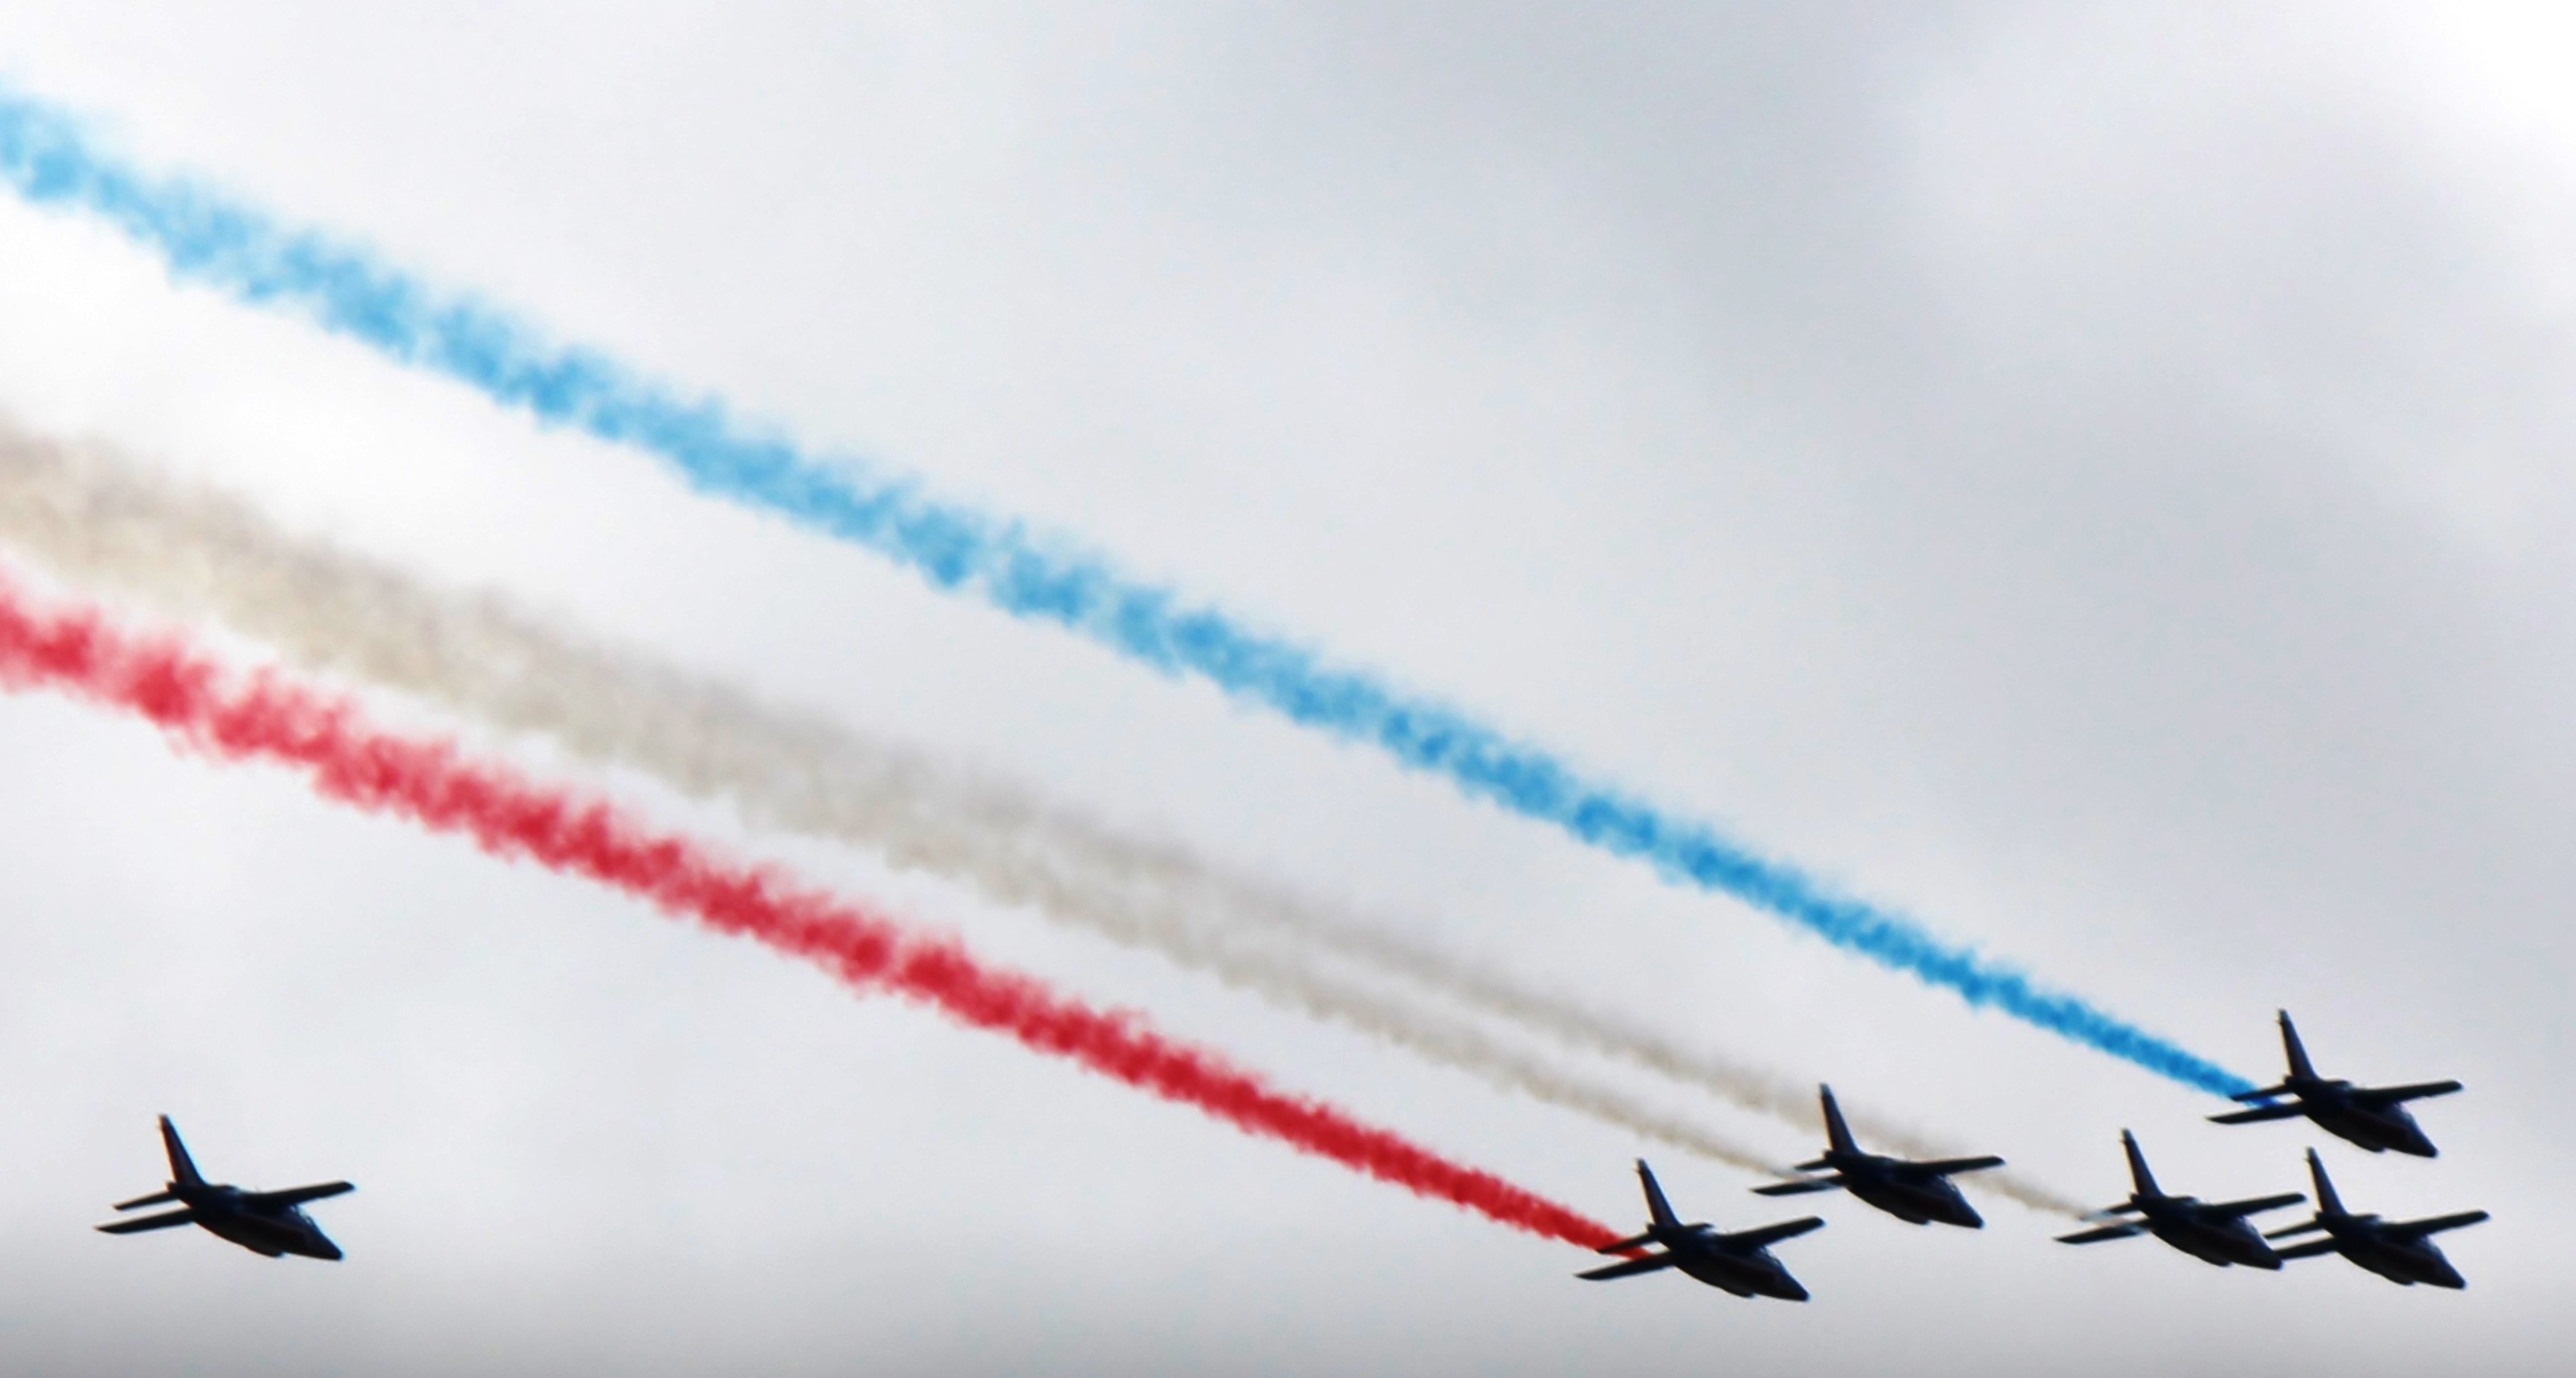
wing, airplane, aircraft, military, line, army, vehicle, airline, aviation, airliner, switzerland, air show, aerobatics, patrol suisse, air show air14, payerne, atmosphere of earth, general aviation, battle hunter, 50 years anniversary